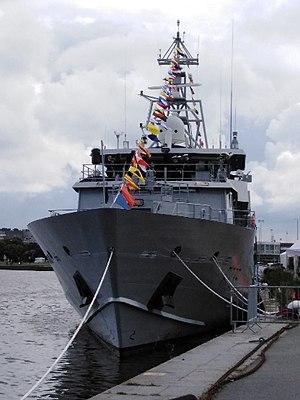
La Combattante (P735) à Saint-Malo
La classe La Confiance ou patrouilleurs Antilles Guyane, anciennement patrouilleurs légers guyanais jusqu’en janvier 2019, est une classe de patrouilleurs hauturiers développée et produite par Socarenam. Cette classe porte le nom de La Confiance, une petite corvette commandée par Robert Surcouf.
Cet article dresse la liste des navires de la Marine nationale en service.
La Combattante est un navire de guerre de la marine française, en service actif depuis 2020. Ce navire, de type patrouilleur, est le troisième de la Classe La Confiance, désignée par la Marine « patrouilleurs Antilles Guyane ».